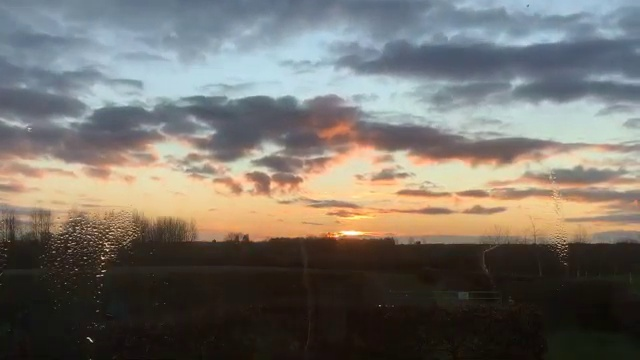
Fire: no
Smoke: no